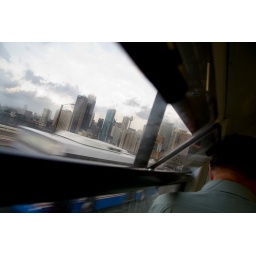
a stormy view from a train going over the sydney harbour bridge